Great Siege of Gibraltar

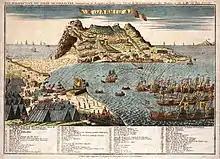
Panoramic view of Gibraltar under siege from Spanish fleet and land positions in foreground

On 16 June 1779, the Spanish issued what was in effect a declaration of war against Great Britain, and a blockade immediately commenced. On 6 July 1779, an engagement took place between the British ships and Spanish vessels bringing supplies to the Spanish troops on shore. Several Spanish vessels were taken and the hostilities began. The combined Spanish and French fleets blockaded Gibraltar from the sea, while on the land side an enormous army constructed forts, redoubts, entrenchments, and batteries from which to attack.